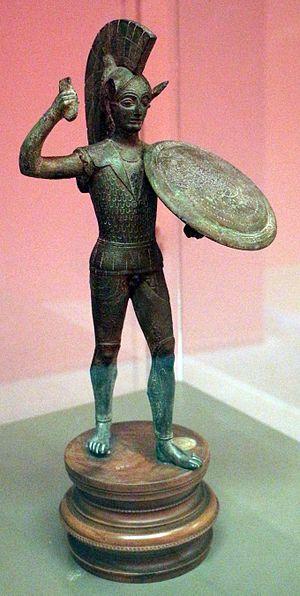
La religion étrusque comprend un ensemble d'histoires, de croyances et de pratiques religieuses de la civilisation étrusque, qui remonte au VIIᵉ siècle av. J.-C. de la culture villanovienne de l'âge du fer précédente, fortement influencée par la mythologie de la Grèce antique et de la Phénicie, et partageant des similitudes avec la mythologie et la religion romaines.
Laran est le nom d'une divinité étrusque équivalent de la grecque Arès et de la latine Mars.